Vehicle registration plates of Massachusetts

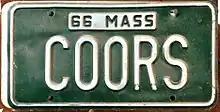
1966 vanity plate. Serials featuring the names of alcoholic beverages are no longer permitted.

In general, Massachusetts specialty plates follow the formats of X/X 1234, progressing to X/X 123A, X/X 12AB, X/X AB12, X/X A123